Terminus (2015 film)

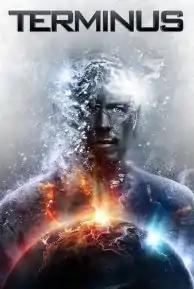
Theatrical release poster

Terminus is a 2015 Australian science-fiction drama film directed by Marc Furmie, who wrote it with Shiyan Zheng and Gabriel Dowrick. It stars Jai Koutrae, Todd Lasance, Bren Foster, and Kendra Appleton. "Terminus" tells the story of David, a small-town American who has a near-fatal accident after coming in contact with a meteorite. The meteorite has properties that have enormous implications for mankind.